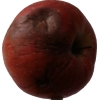
Label: Apple 17